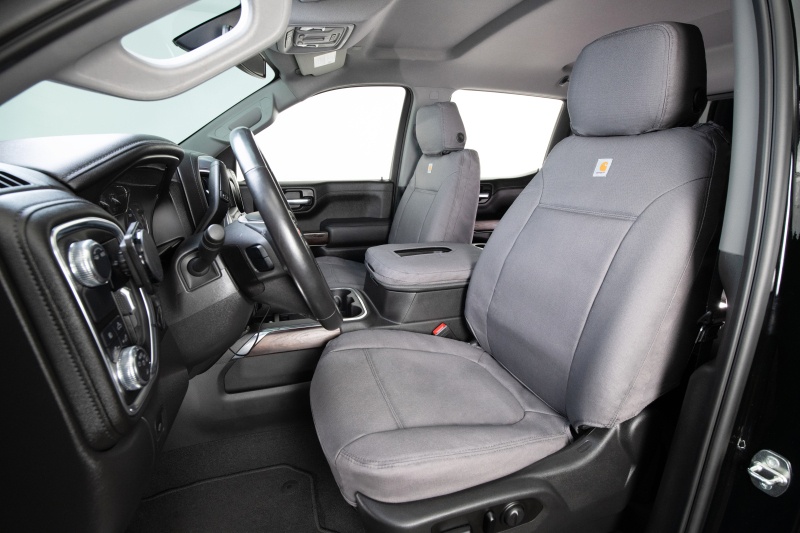
Covercraft GTD4191ABCAGY 19-24 Dodge RAM Carhartt PrecisionFit Custom Front Row Seat Covers - Gravel
Covercraft GTD4191ABCAGY 19-24 Dodge RAM Carhartt PrecisionFit Custom Front Row Seat Covers - Gravel Description: Transform your Dodge RAM's interior with the Covercraft GTD4191ABCAGY Carhartt PrecisionFit Custom Front Row Seat Covers in Gravel. Designed specifically for 2019-2024 Dodge RAM models, these seat covers combine rugged durability with a stylish, modern look. Made from high-quality Carhartt fabric, they provide excellent protection against spills, dirt, and wear, ensuring your seats remain in pristine condition. The custom fit ensures easy installation and a snug fit, enhancing the overall aesthetics of your vehicle's interior. Features: These seat covers are crafted with precision, featuring reinforced seams and a water-resistant finish. The Gravel color adds a touch of sophistication while maintaining a practical approach to everyday use. Whether you're a weekend warrior or just looking to keep your truck's interior looking sharp, these seat covers are the perfect solution. Fitment Information: Compatible with 2019-2024 Dodge RAM 1500, 2500, and 3500 models Designed for front row seats only Custom fit for maximum coverage and protection Easy to install with no tools required Machine washable for easy care and maintenance Upgrade your Dodge RAM's interior with the Covercraft GTD4191ABCAGY Carhartt PrecisionFit Custom Front Row Seat Covers in Gravel and enjoy the perfect blend of style and functionality.
Brand: COVERCRAFT
Category: Vehicles & Parts > Vehicle Parts & Accessories > Motor Vehicle Parts > Motor Vehicle Interior Fittings > Seat Covers